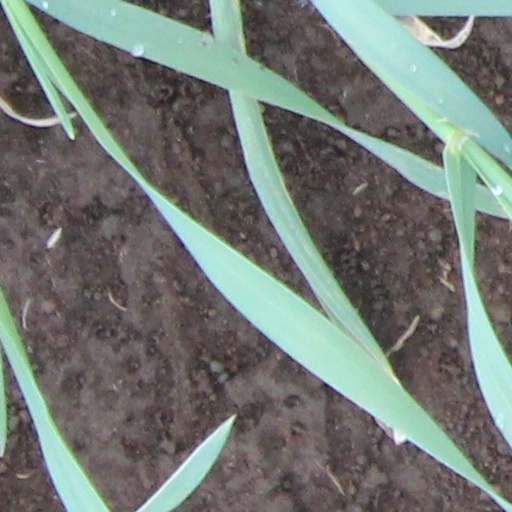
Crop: wheat